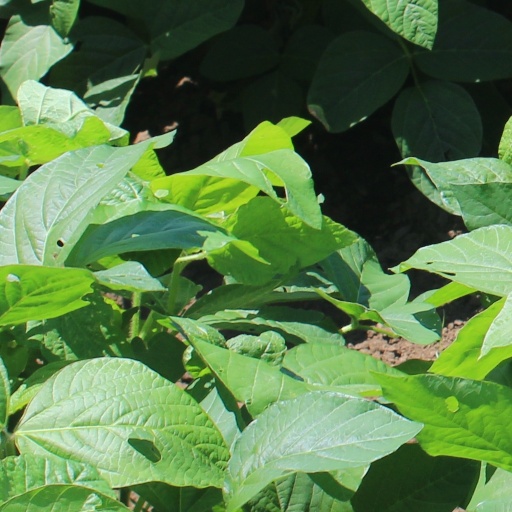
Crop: soybean